North Rockhampton Borough Chambers

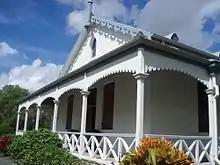
View from the north-east, 2009

Situated in Stapleton Park and accessed via Bridge Street, the former North Rockhampton Borough Chambers is a single storey brick building, painted white, with a gabled roof clad with corrugated galvanised iron, with ogee shaped verandah surrounding the building on four sides. The verandah has timber balustrading and chamfered timber posts with moulded capitals. The roof has three ventilators on the northern and southern sides of the building. Timber finials and decorative timber fretwork to the gable are located at the western and eastern ends of the building.